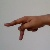
The image shows a hand gesture representing the letter 'P' in Indian Sign Language.